Winchester Model 1897

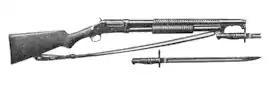
Winchester Model 1897 trench gun

The Model 1897 was issued to American soldiers during the Philippine–American War of 1899. This first major use of issued shotguns by the United States military involved 200 weapons procured and sent to the Philippines in 1900. They were employed in countering Moro tribesmen who engaged the Americans in close-quarter combat using knives and swords. ("See: juramentado")